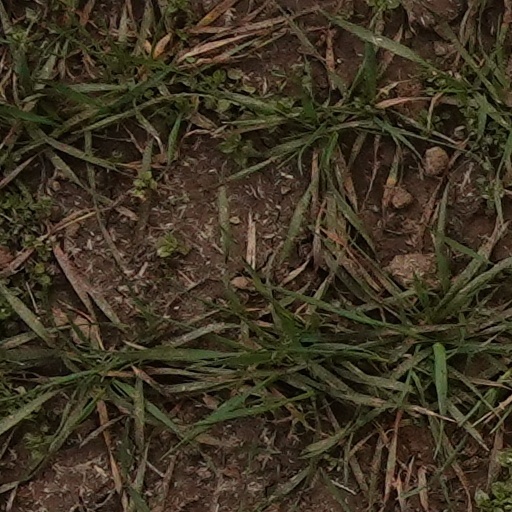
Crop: wheat